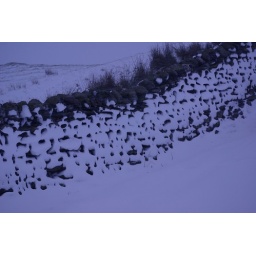
Snow creating curious patterns having been driven against the dry stone wall